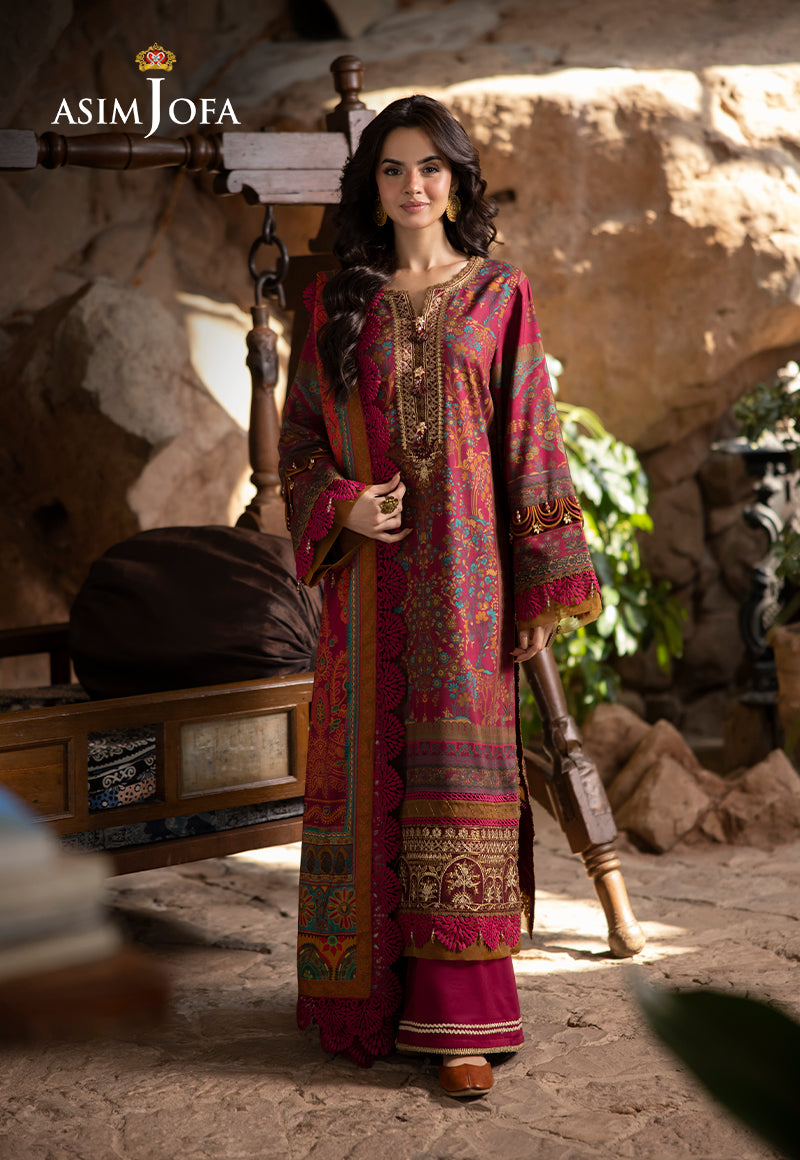
maroon red asim joda embroidered